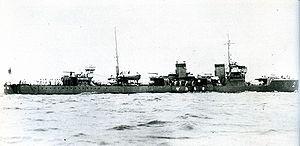
La classe Minekaze est la première classe de destroyers de 1ʳᵉ classe de la Marine impériale japonaise construite après la Première Guerre mondiale.